Neverending Past

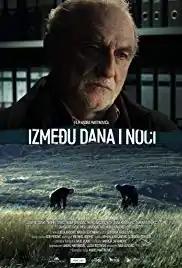
Film poster

Neverending Past is a 2018 Montenegrin-Serbian anthology mystery drama film written and directed by Andro Martinovic. It was selected as the Montenegrin entry for the Best International Feature Film at the 92nd Academy Awards, but it was not nominated.